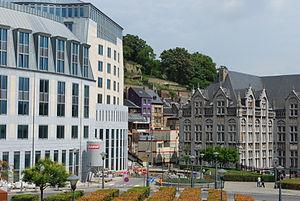
La place Notger à Liège
Le palais des princes-évêques de Liège ou palais épiscopal de Liège, se situe sur la place Saint-Lambert dans le centre de Liège. Le Palais actuel, devenu le palais de justice de Liège, a été reconstruit au XVIᵉ siècle à l'initiative du cardinal Érard de La Marck, à l'emplacement d'un ancien édifice détruit lors du sac de Charles le Téméraire. Une nouvelle aile néo-gothique, le palais provincial, est construite entre 1849 et 1853.
Liège, aussi surnommée « La Cité ardente », est une ville francophone de l'est de la Belgique. Elle est le chef-lieu de la province de Liège et la capitale économique de la Wallonie. De 972 à 1795, elle fut la capitale de la Principauté de Liège. Du VIIIᵉ au XVIᵉ siècle, elle fut le siège du vaste évêché de Liège, héritier de la Civitas Tungrorum.